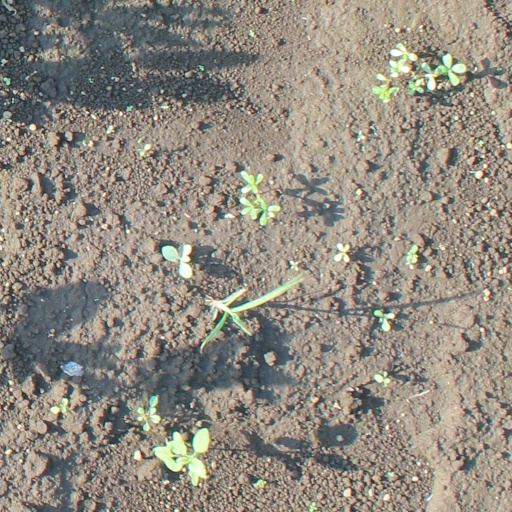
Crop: soybean